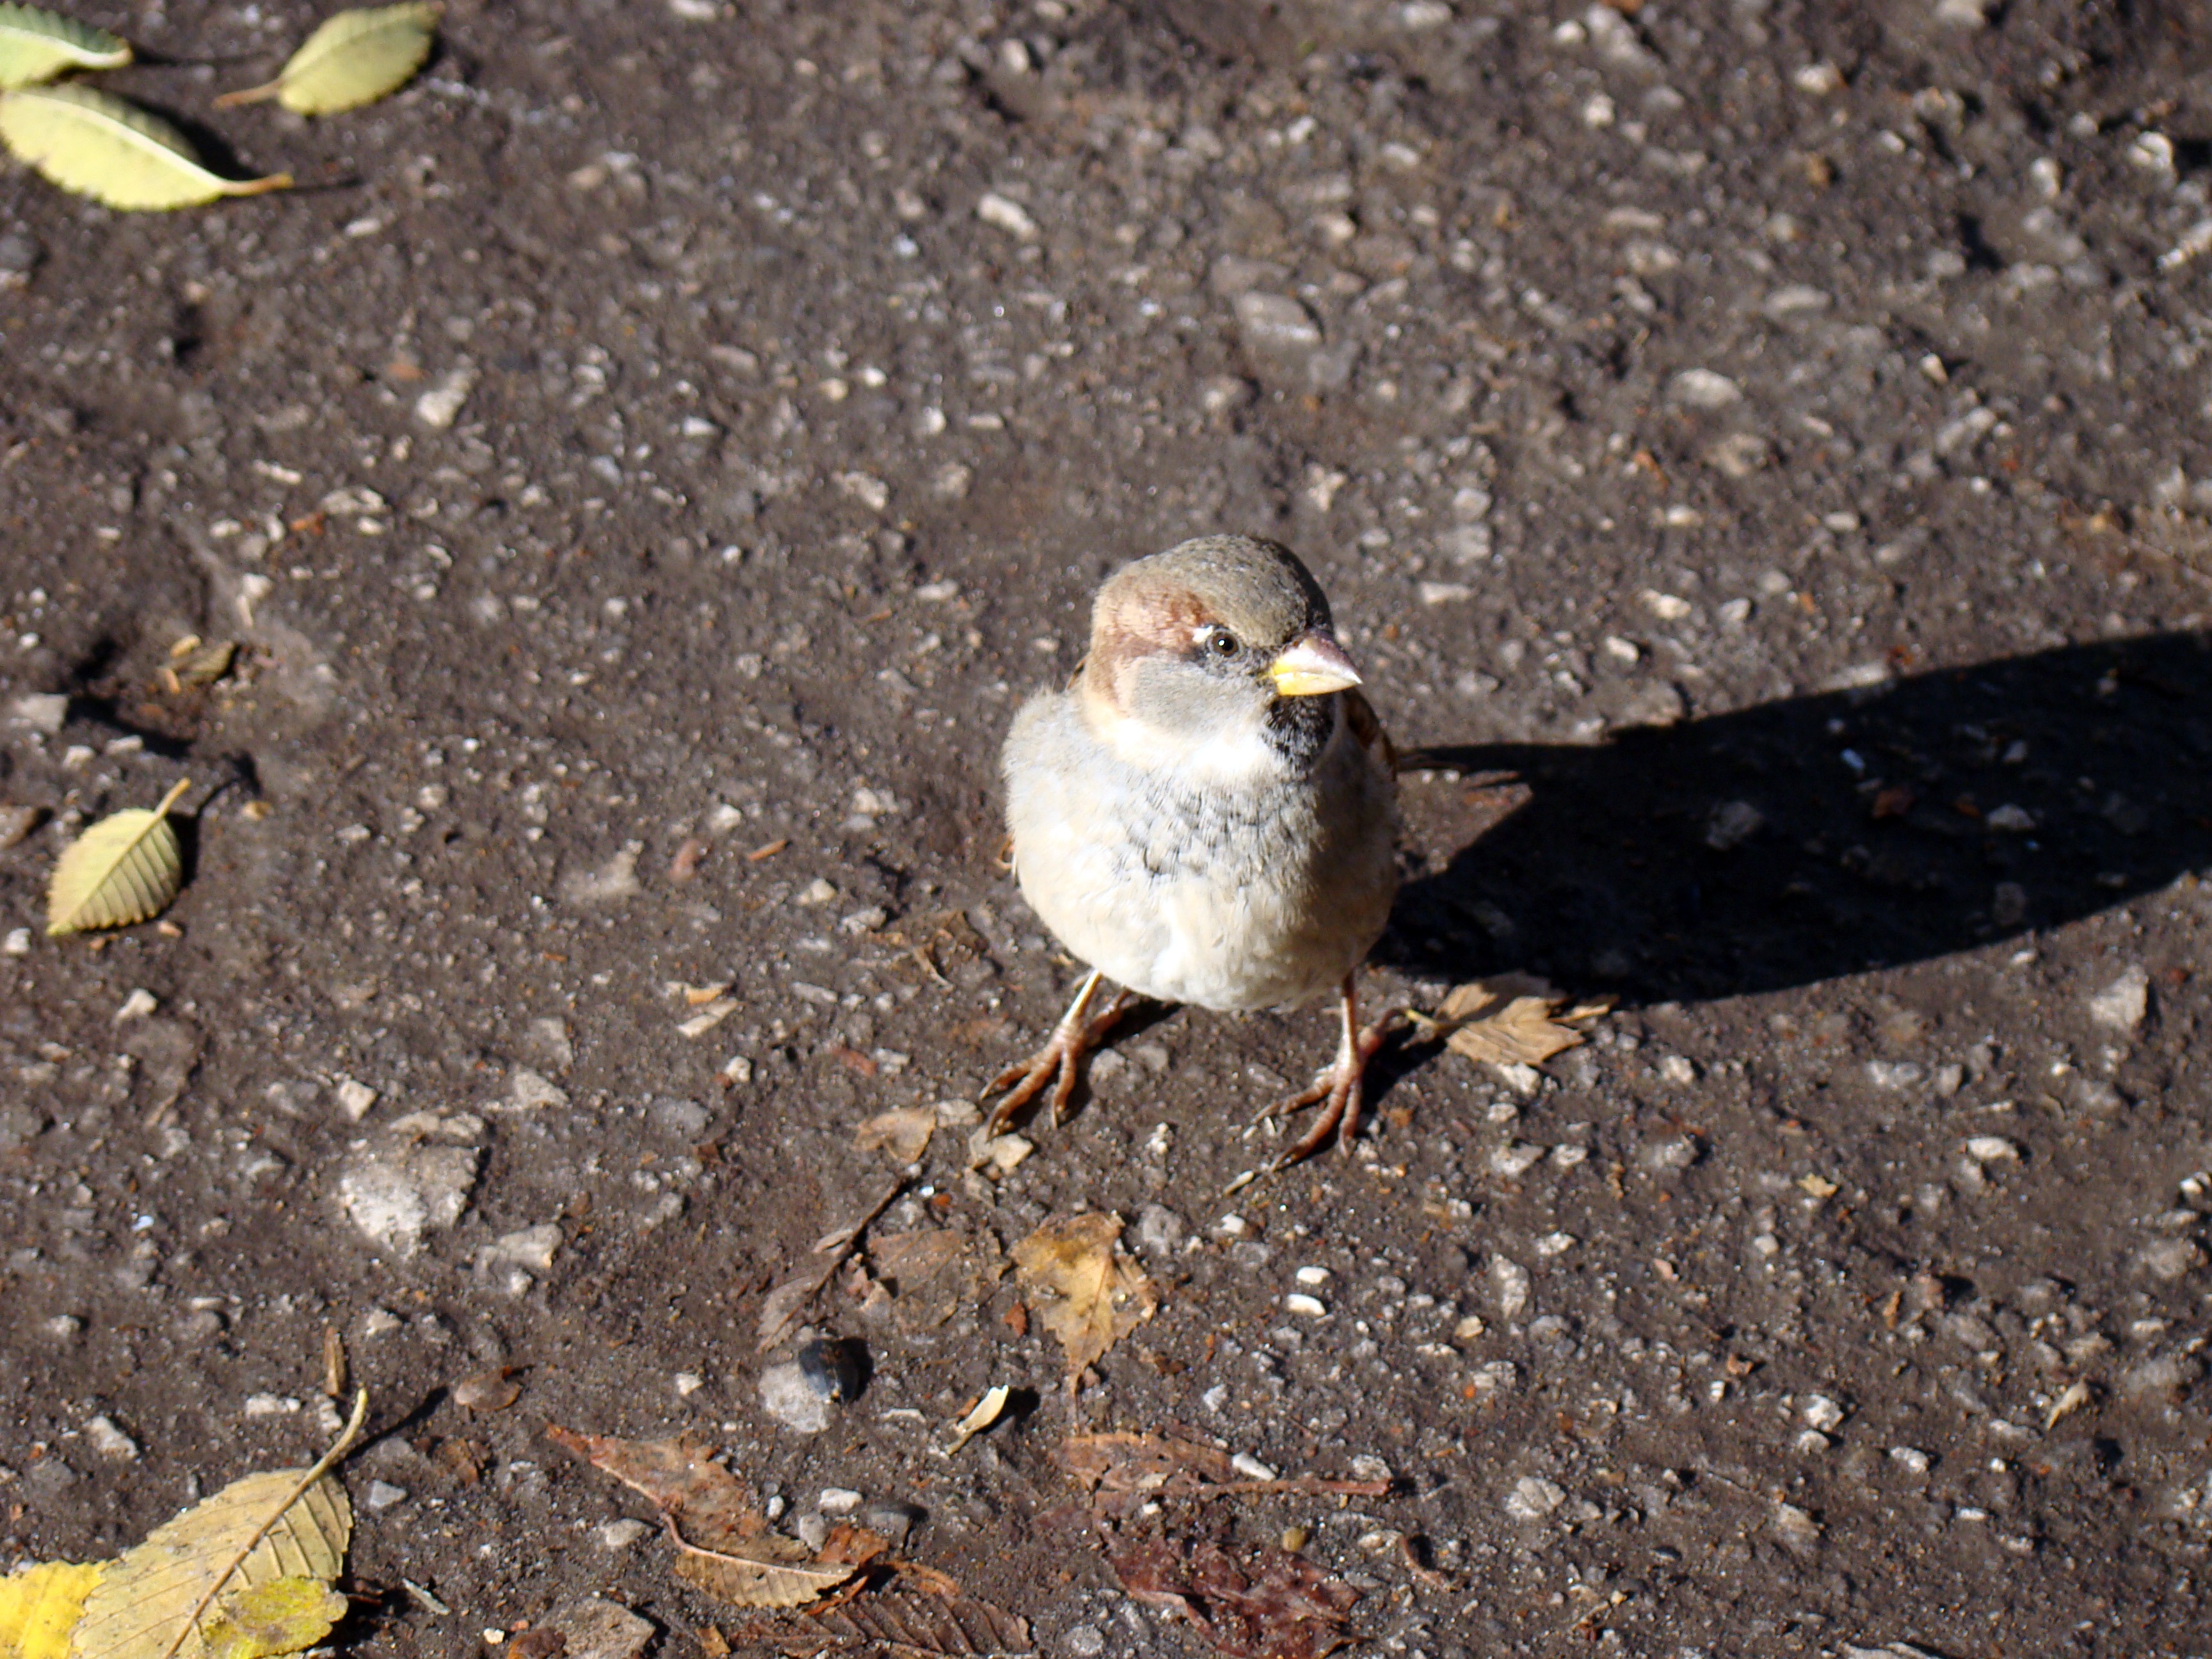
nature, bird, sun, leaf, flower, asphalt, wildlife, beak, fauna, leaves, vertebrate, sparrow, finch, old world flycatcher, perching bird